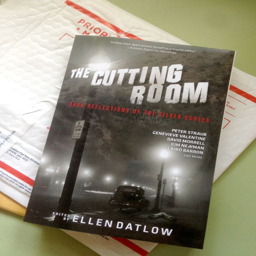
a city shows up in the mail today .